MA-1 bomber jacket

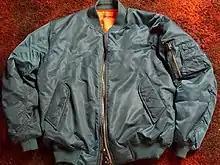
A modern MA-1 bomber/flight jacket, with sage-green exterior and safety-orange lining

The MA-1 bomber jacket, also called the MA-1 flight jacket, is an American military jacket that was developed in the 1950s. The MA-1 and its predecessor, the B-15 flight jacket, were originally developed and needed at that time because the characteristics of the new jet aircraft created new requirements for pilot performance, safety, and comfort.